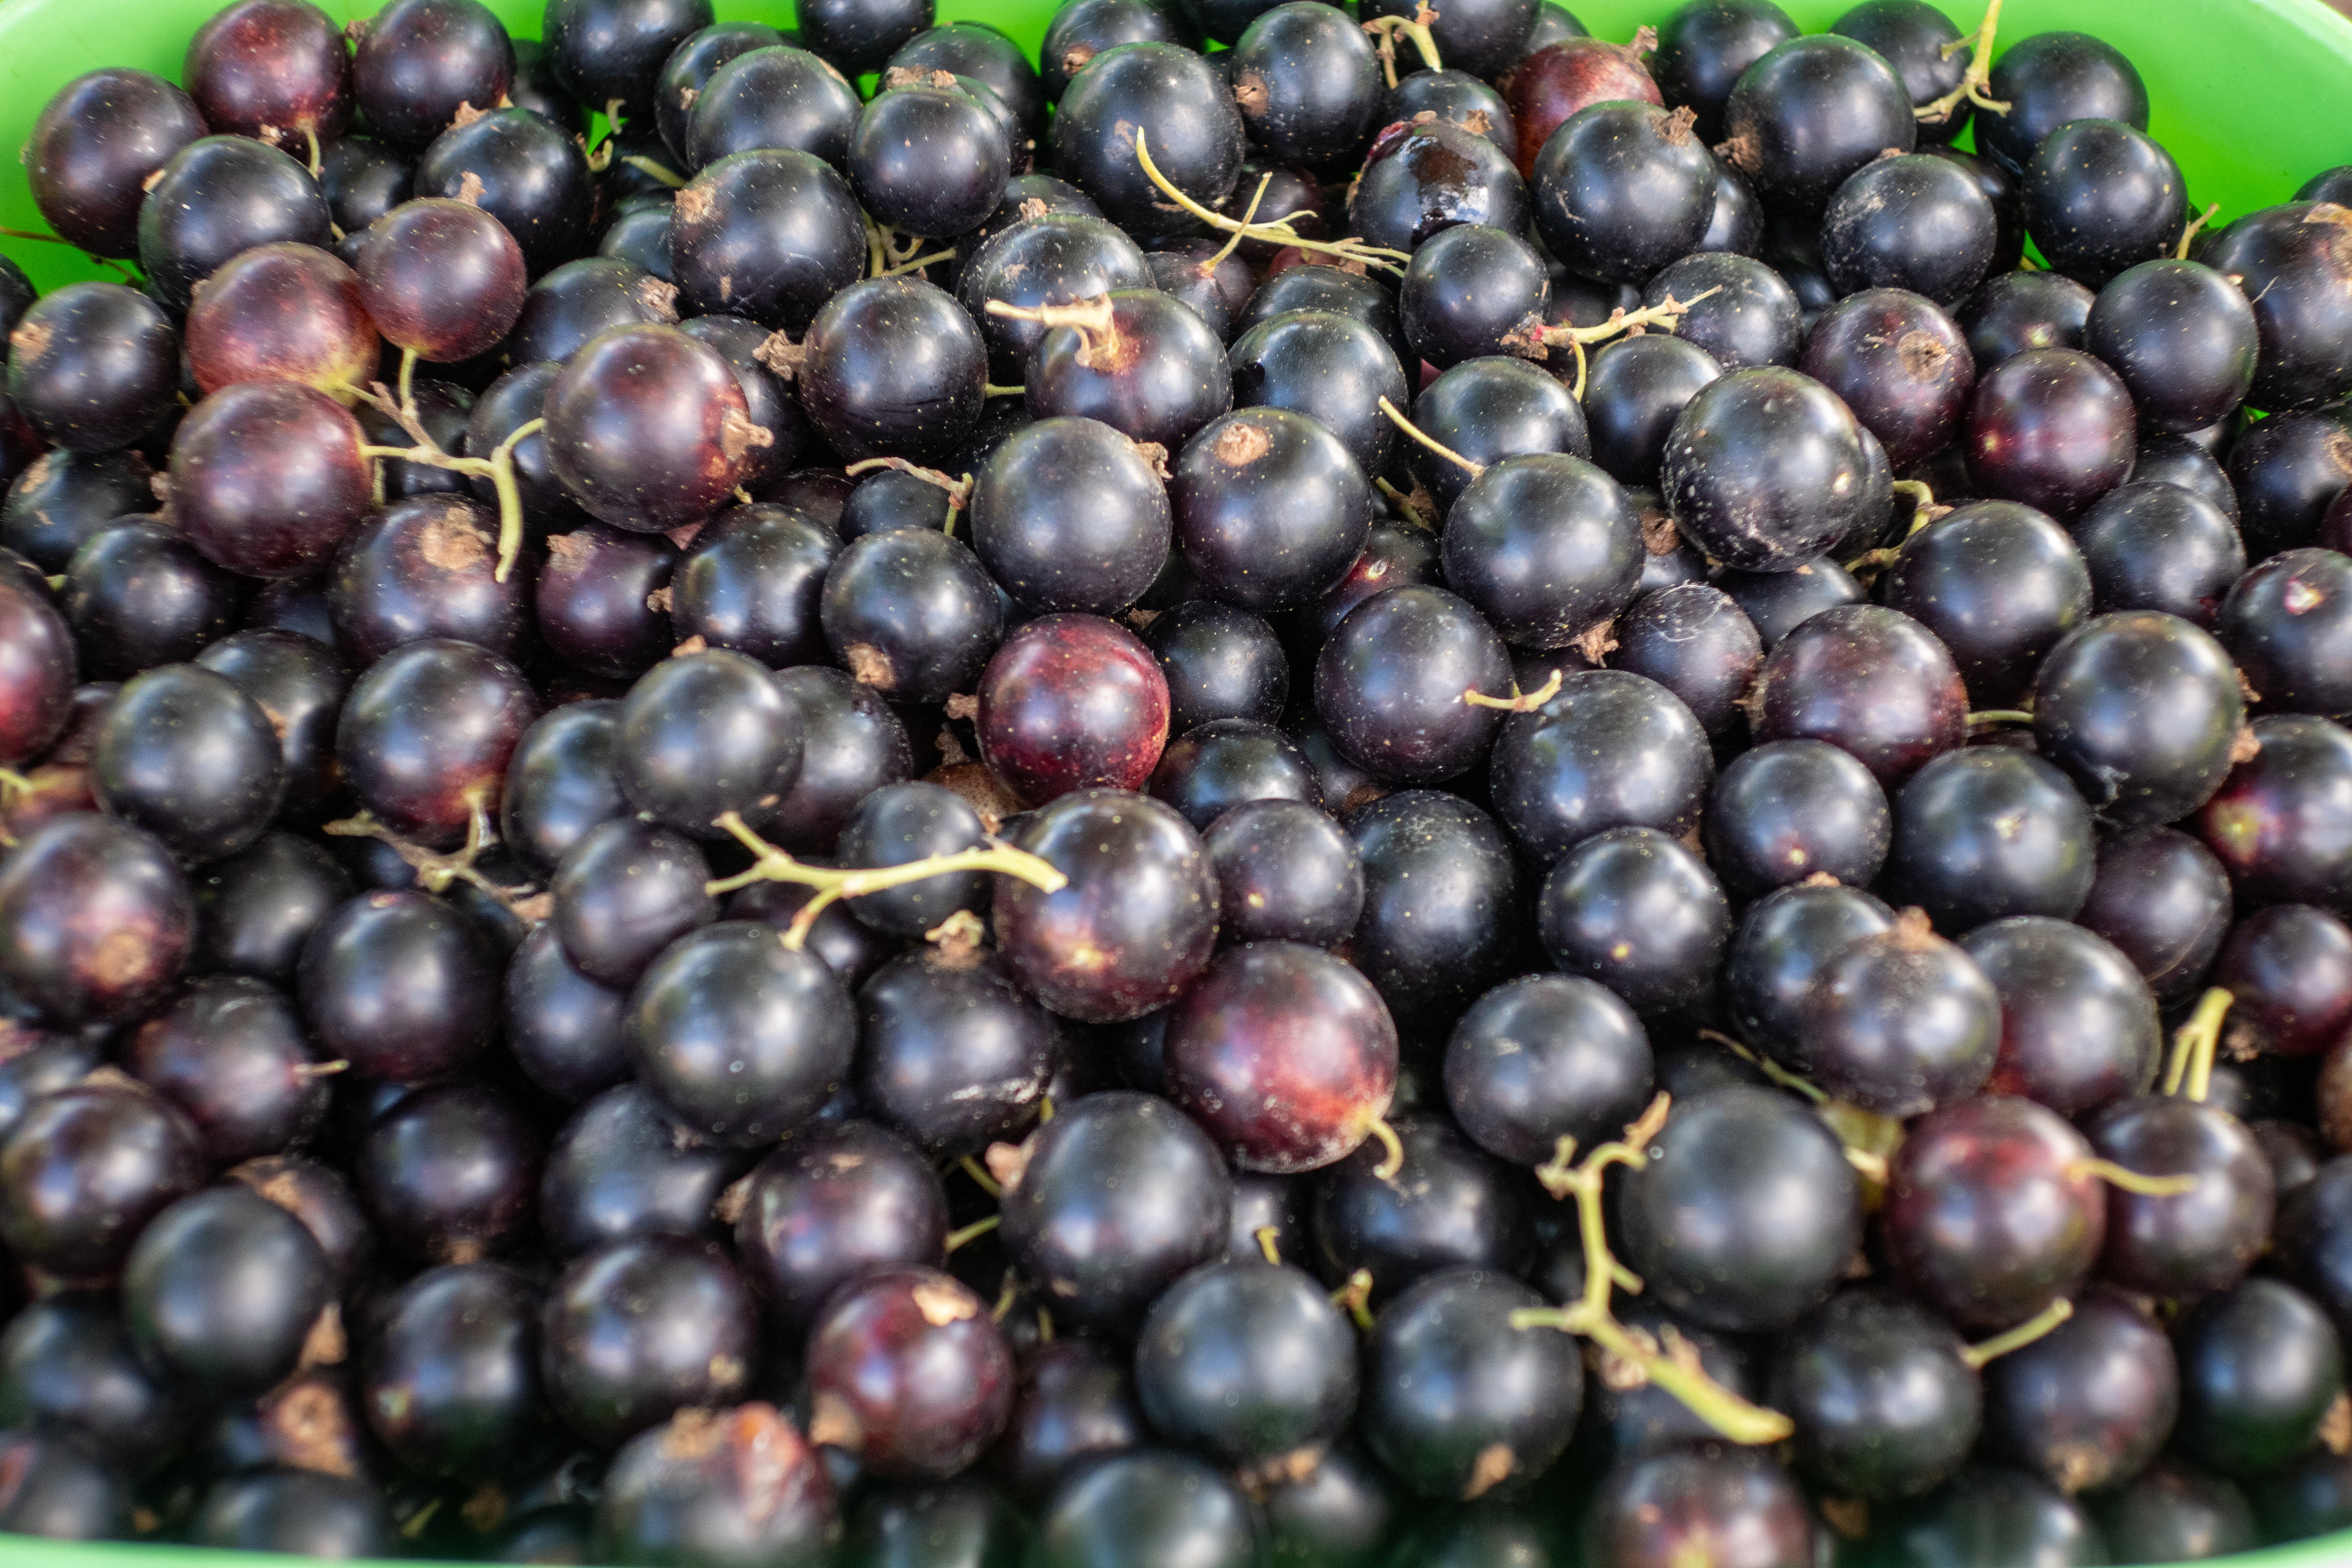
black currant, berries, fruit, basin, collection, medicinal, closeup, harvest, vitamins, nutrition, summer, plants, nature, garden, village, food, plant, black, natural foods, tree, berry, seedless fruit, produce, ingredient, flowering plant, frutti di bosco, superfood, local food, olive family, staple food, Superfruit, accessory fruit, whole food, grapevine family, Myrciaria, black cherry, currant, blackberry, prunus, ericales, vitis, moschatel family